The Balkan Line

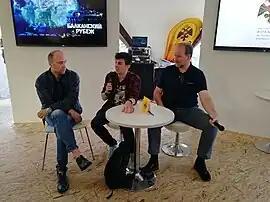
The creators of the film "The Balkan Line" (from left to right): Andrey Volgin, Andrey Anaykin, Ivan Naumov

The idea of creating a film about the events in Yugoslavia came to Gosha Kutsenko in 2012, during a conversation with a friend, Slovak producer Vasil Shevts. The writer Ivan Naumov was invited to write the script, and he created a 600-page love story of a Russian peacekeeper and a Serbian girl. Kutsenko later met with producer Vadim Byrkin and General Yunus-Bek Yevkurov, who agreed to help him. The real details of the operation in which Yevkurov participated (at that time - the GRU special forces major) are still under the stamp of secrecy, so the scriptwriters thought up the plot at their own discretion, and Yevkurov advised them on the reliability of what was happening.